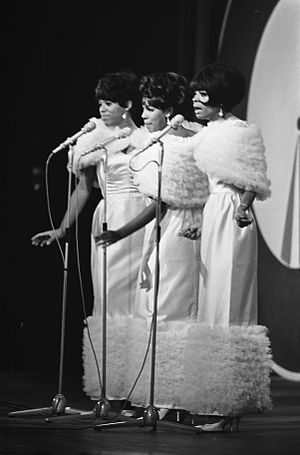
The Supremes / Historien / Succes
The Surpremes (1965)
The Supremes var en amerikansk vokalgruppe indenfor soul- og rhythm and blues-genren. Gruppen, der var fra Detroit, bestod i sin storhedstid af Florence Ballard, Mary Wilson og Diana Ross.